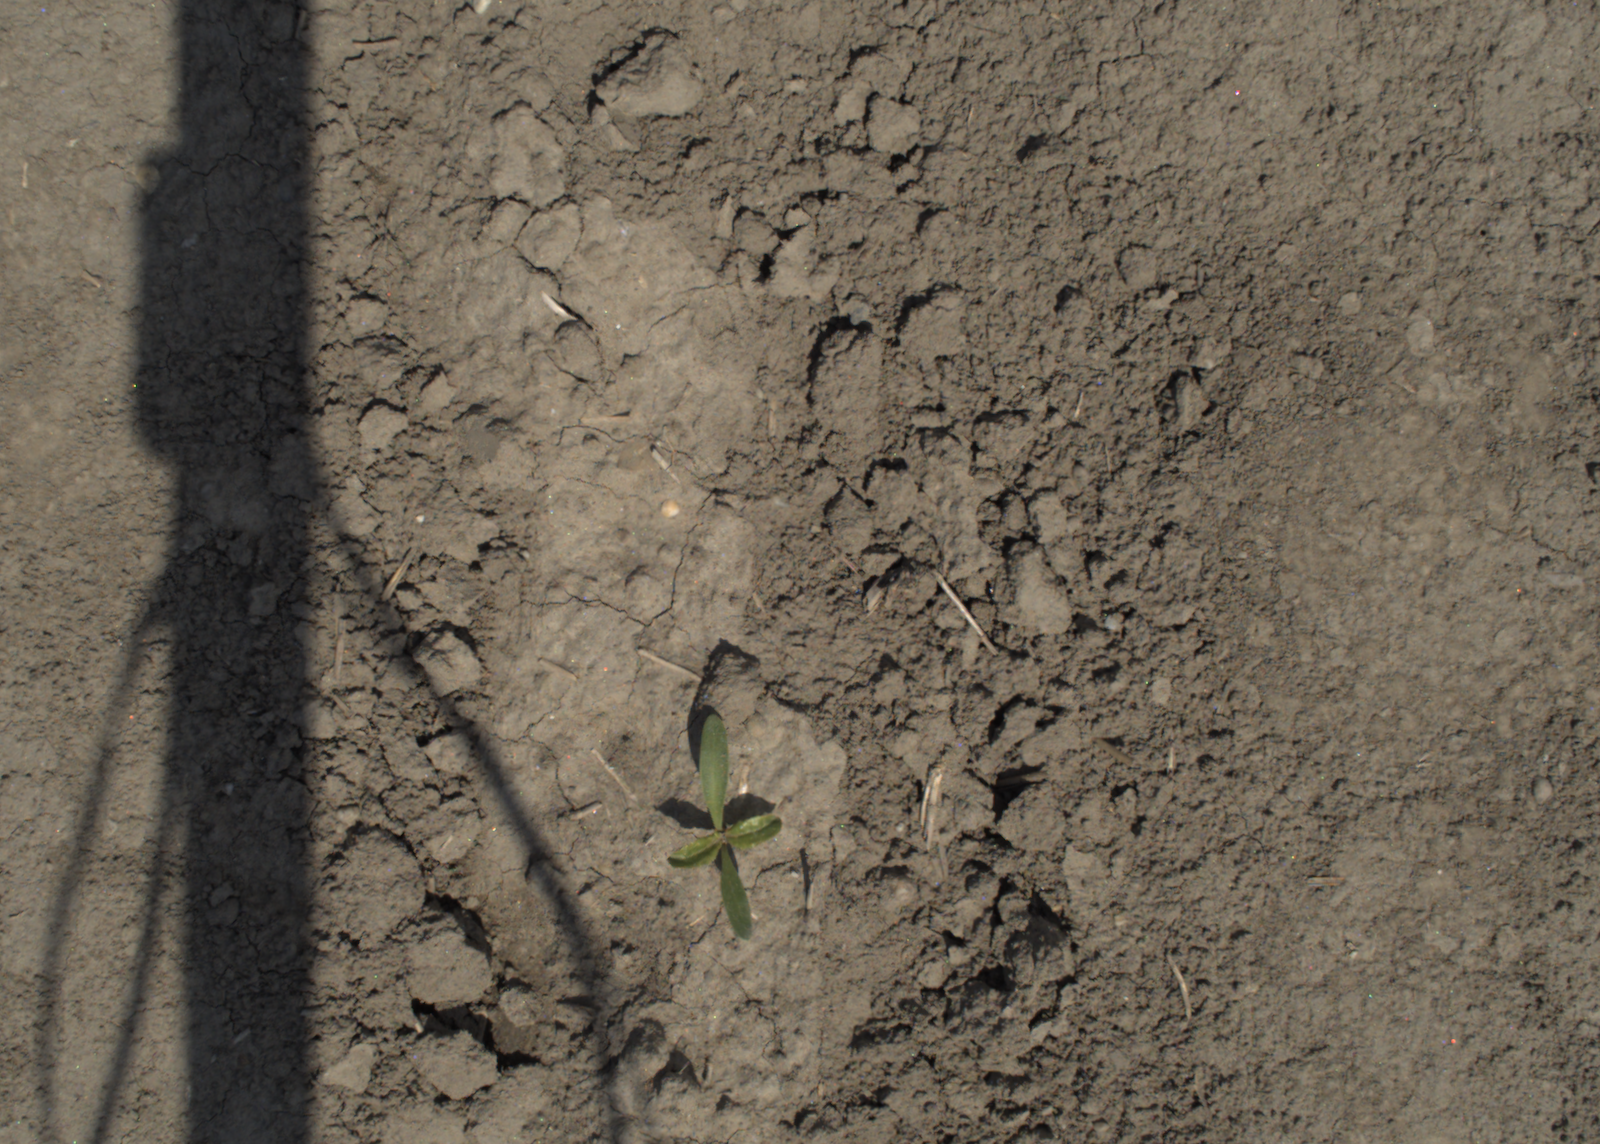
Capture date: 01.06.2021 12:58:40
Weather: mixed
Wind: light
Seeding date: 27.04.2021
Plant canopy height (mm): 888